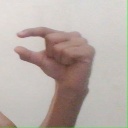
अक्षर: ग